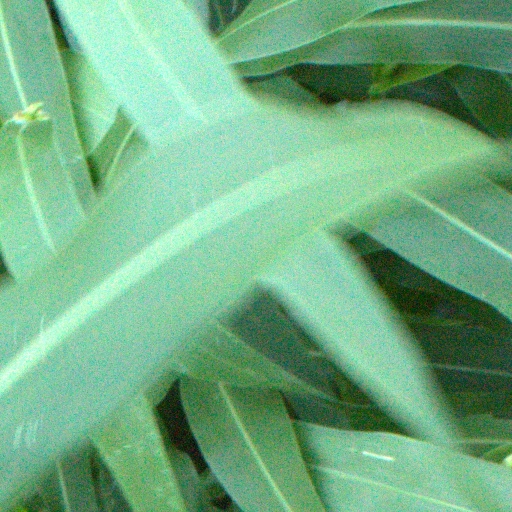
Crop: sorghum